Question: Please indicate a possible affordance area of the banana that can be used for peeling
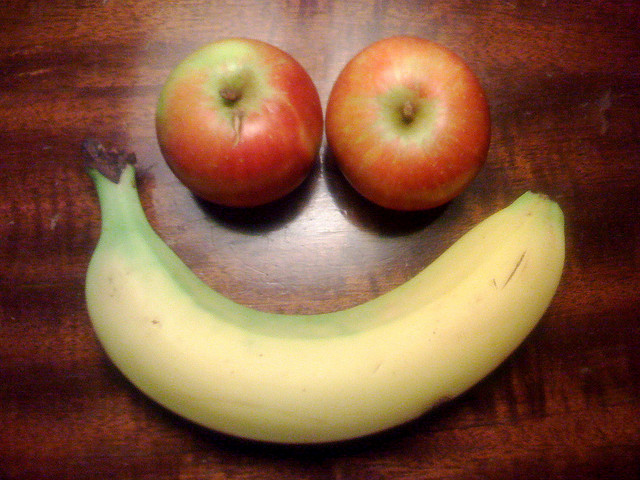
Answer: [86.5, 170.5, 570.5, 441.5]